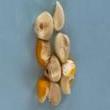
Maize quality: Bad